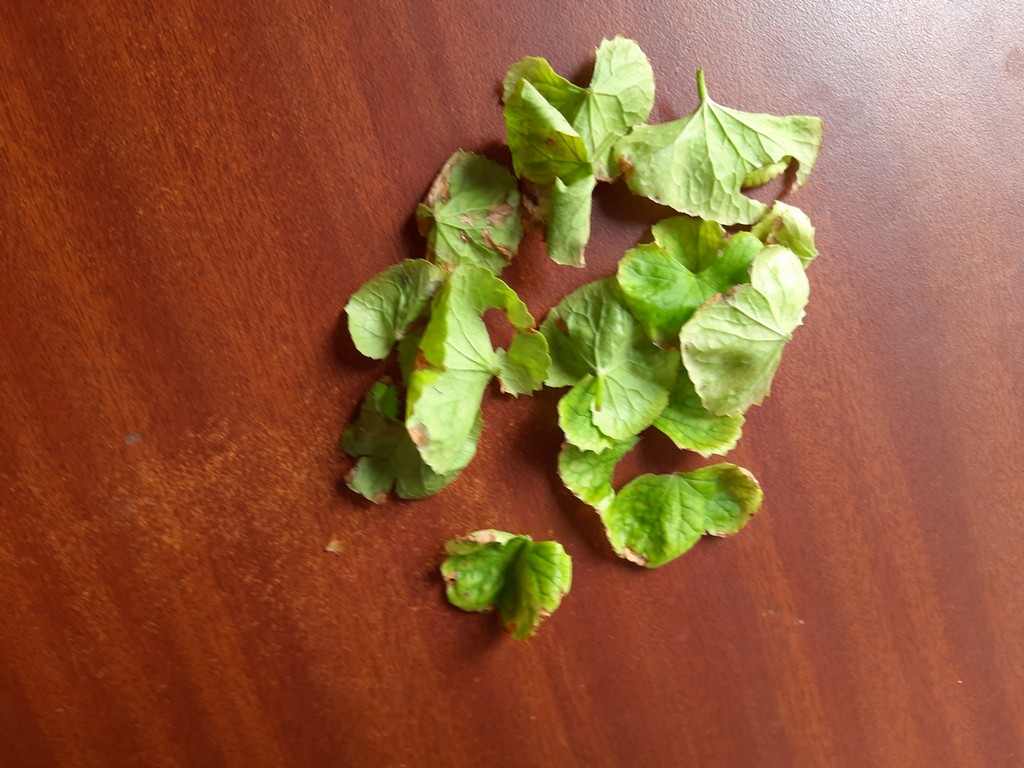
Label: Unhealthy